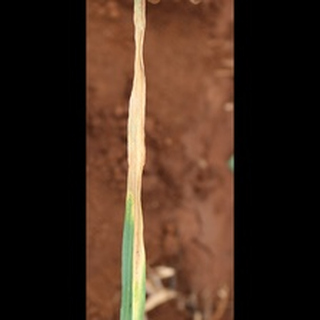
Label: wheat_leaf_blight